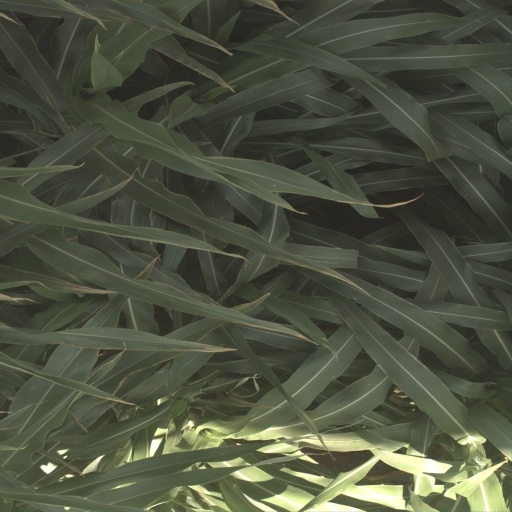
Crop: sorghum